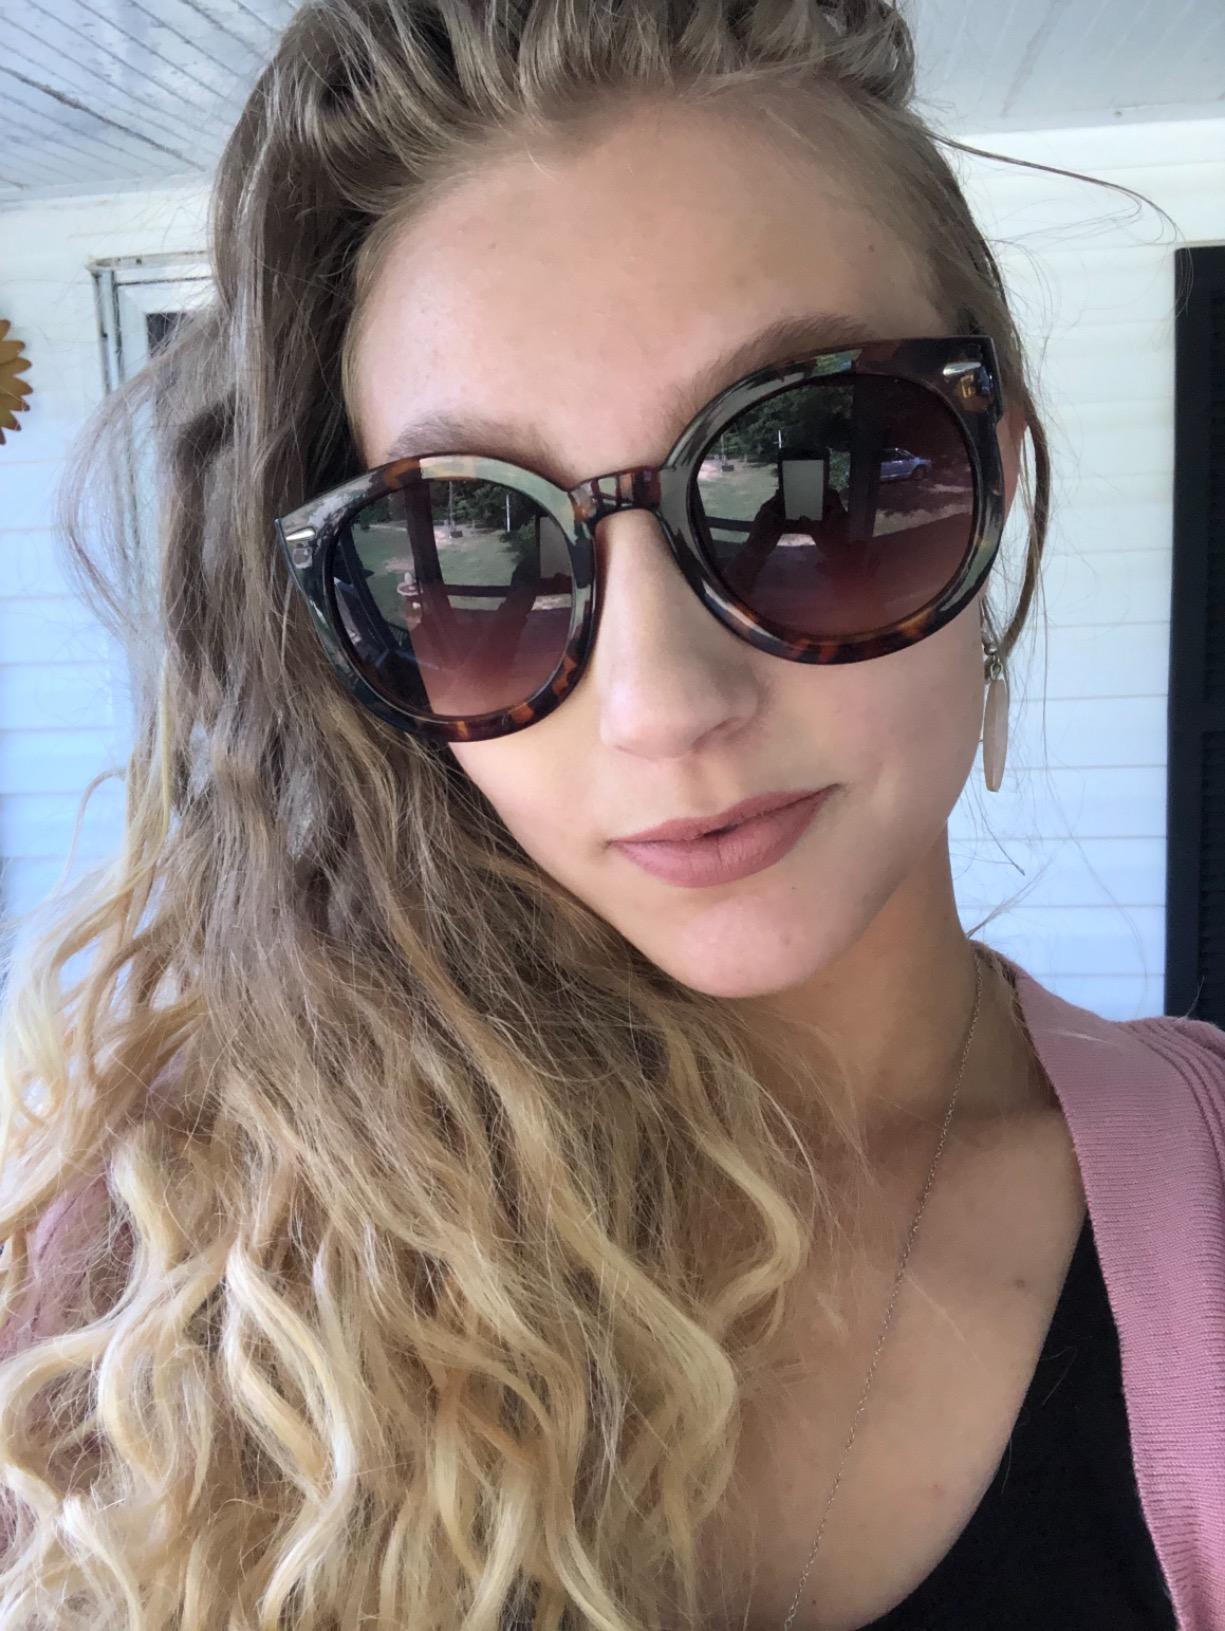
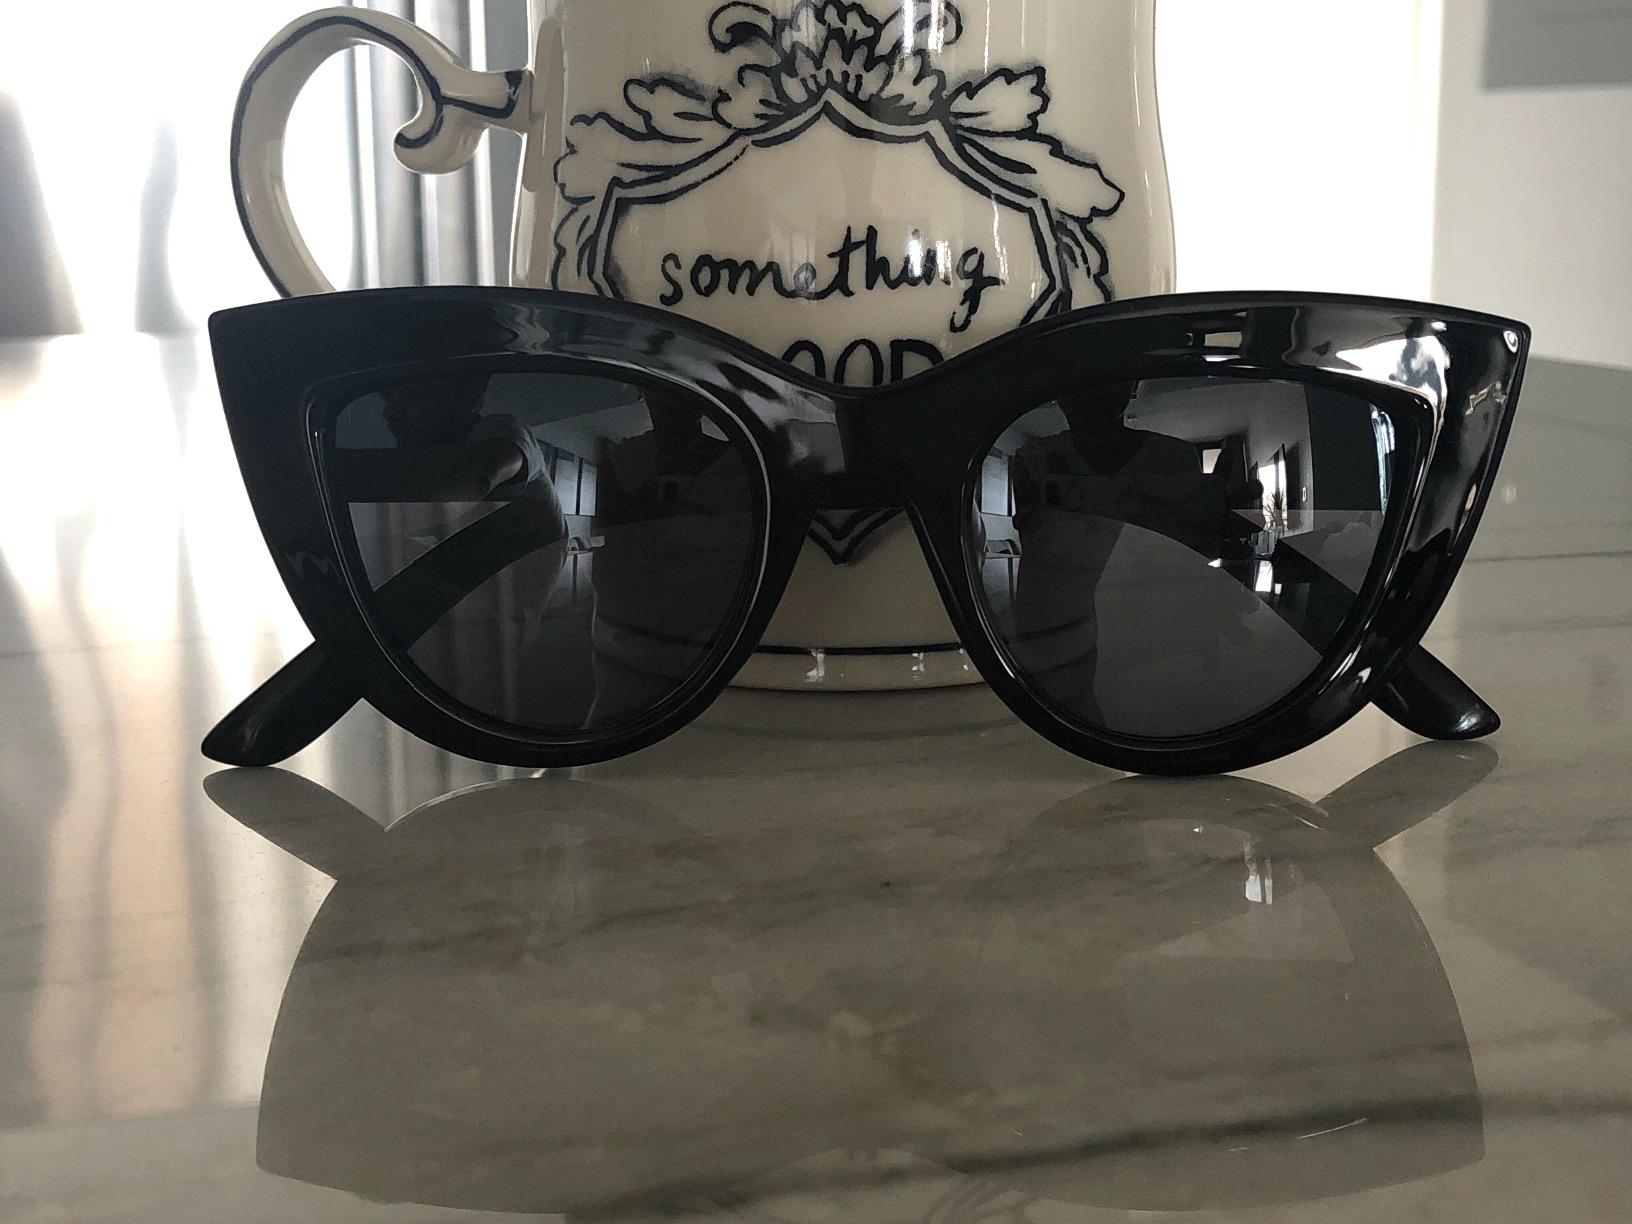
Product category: accessories_sunglasses
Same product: no